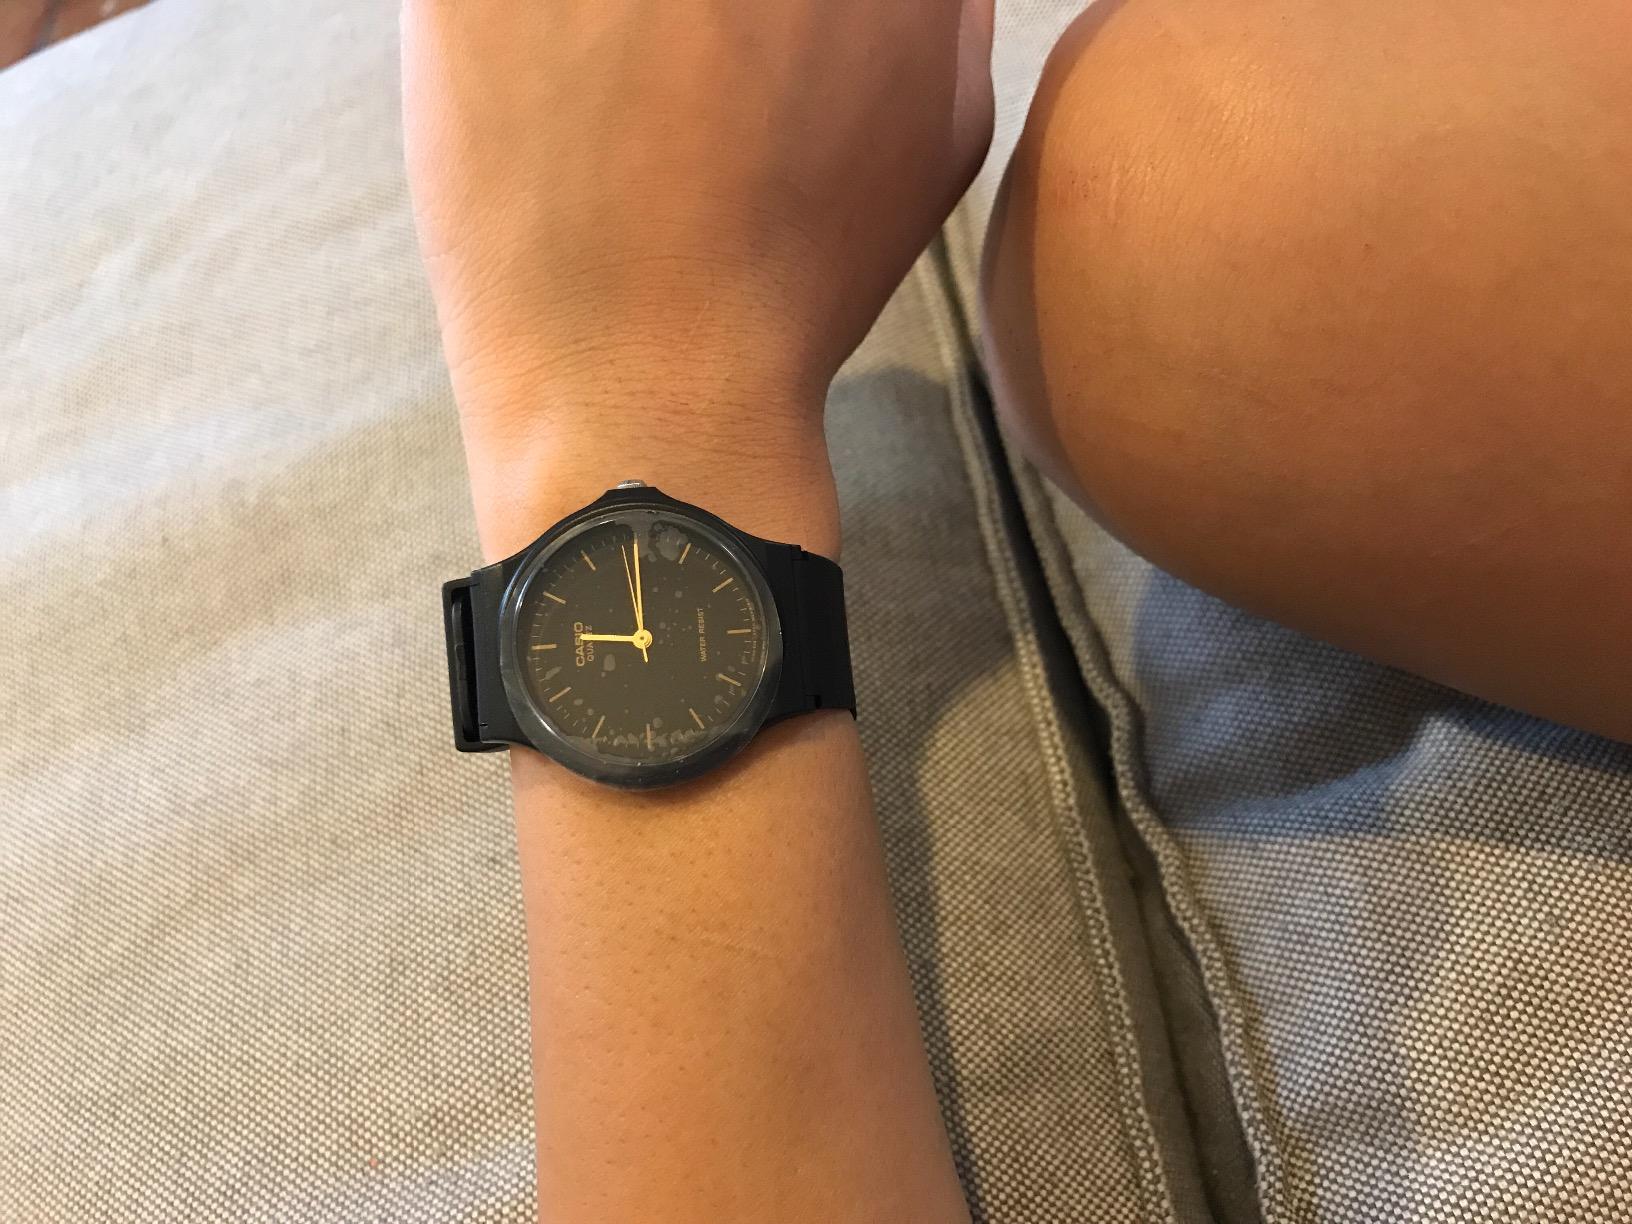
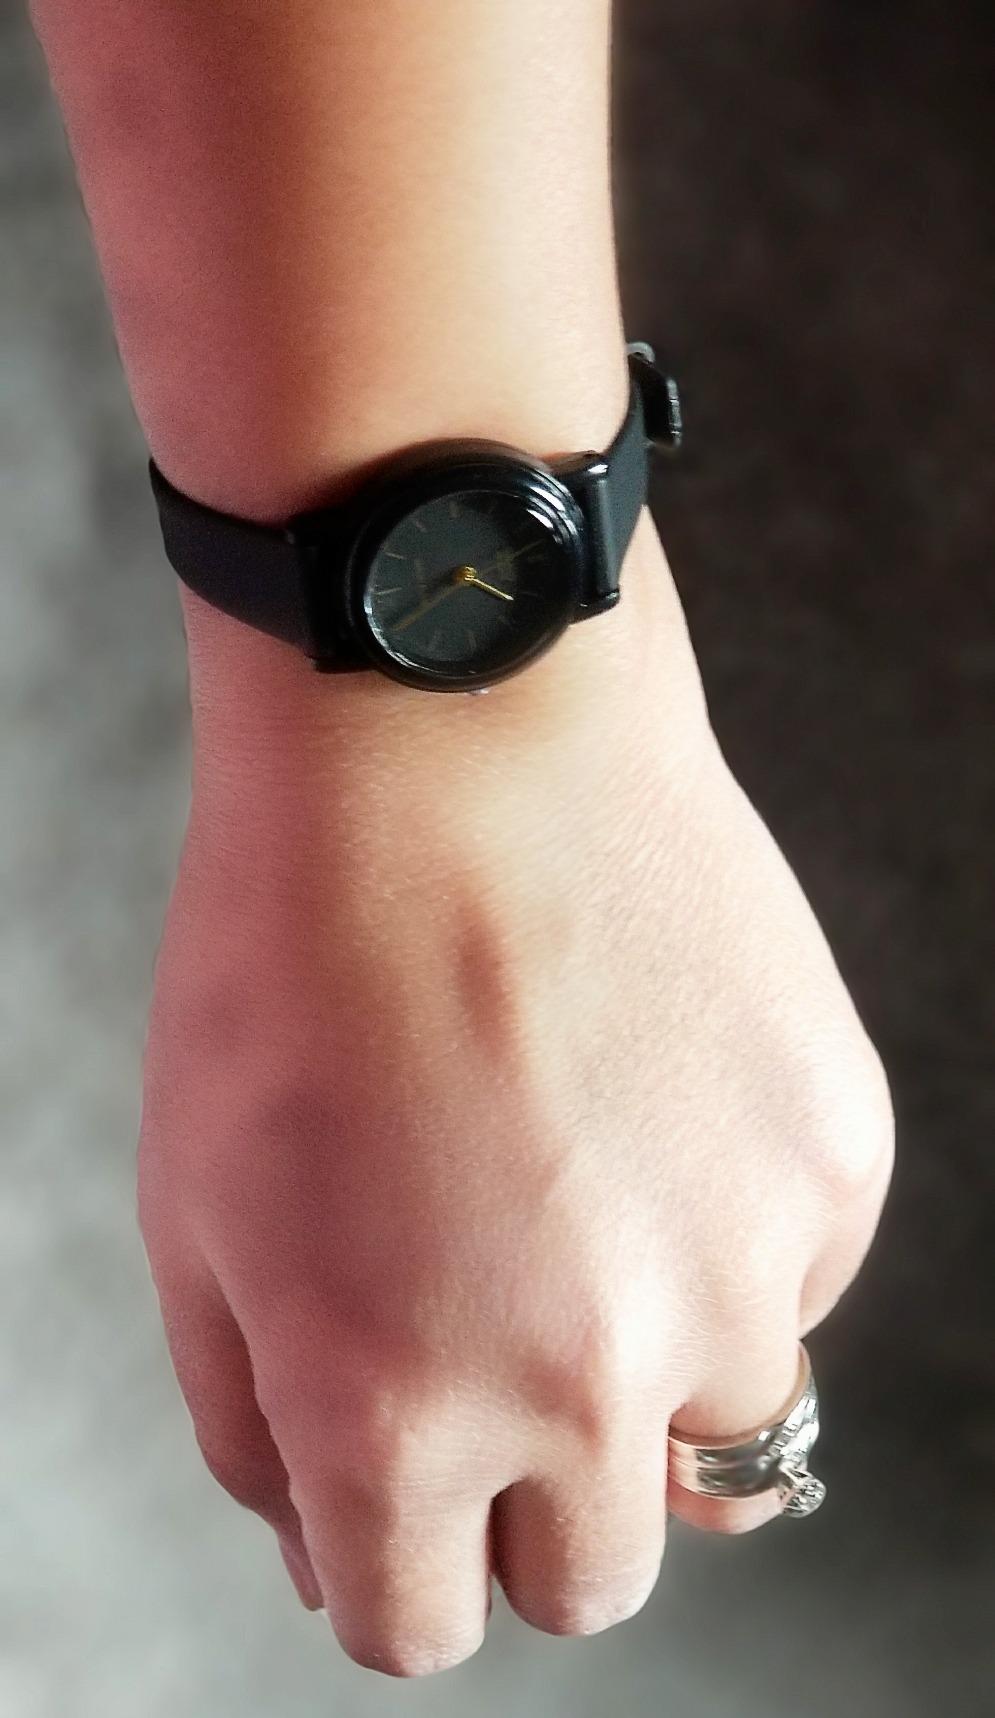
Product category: accessories_watch
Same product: no